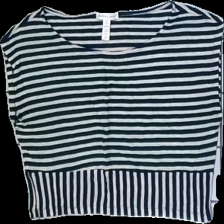
View: front
Type: T-shirt
Category: Ladies
Brand: Not in the list
Brand text on label: Ambiance apperance
Colors: Beige, Blue
Material: 81% Viscose 19% Polyester
Pattern: Striped
Cut: Regular, C-collar
Size: S
Season: All
Price range: 50-100
Recommended usage: Reuse
Description: Striped cropped t-shirt